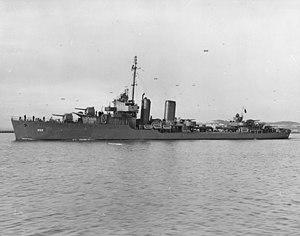
Le plan d'invasion de l'île de Guadalcanal prévoyait pour l'essentiel trois groupes navals majeurs. Deux d'entre eux étaient placés sous le commandement suprême du vice-amiral Frank J. Fletcher. Le premier de ces deux groupes navals, la Task Force NEGAT, commandé par le rear admiral Leigh Noyes était destiné à fournir l'appui aérien pour l'attaque. Cette Task Force se divisait en trois groupes aéronavals, organisés chacun autour d'un porte-avion différent.